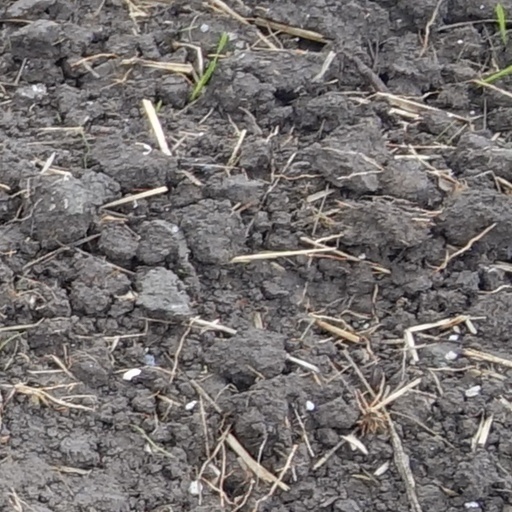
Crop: wheat